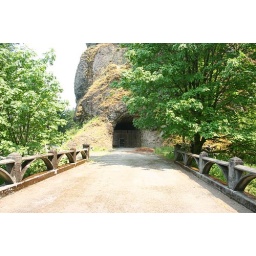
Tunnel in the old road &amp;amp; old bridge - Columbia River Gorge, Oregon